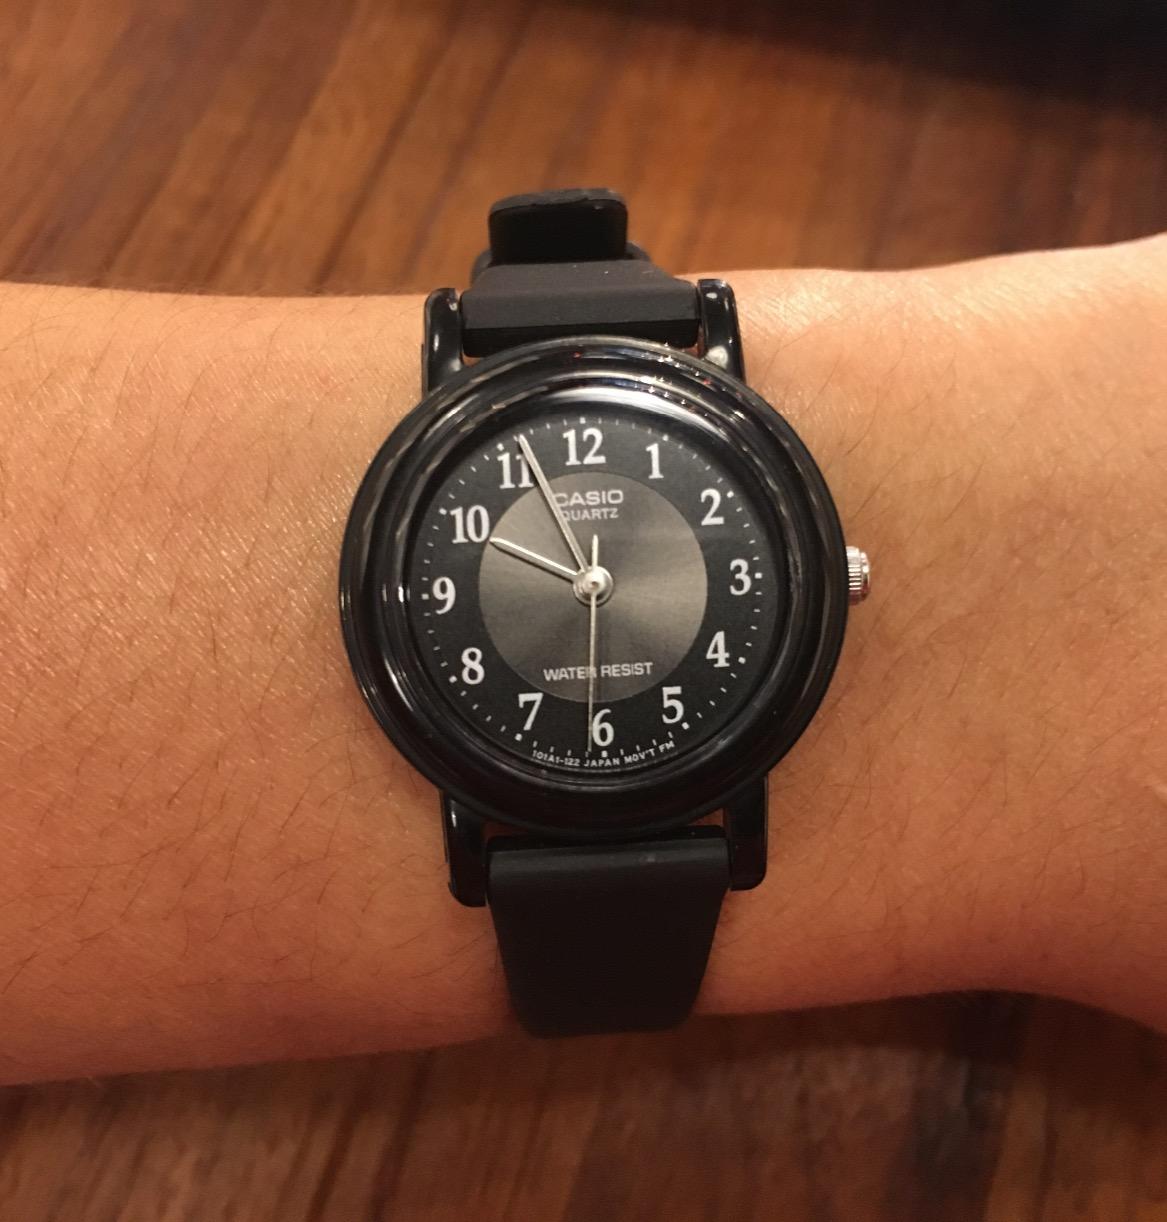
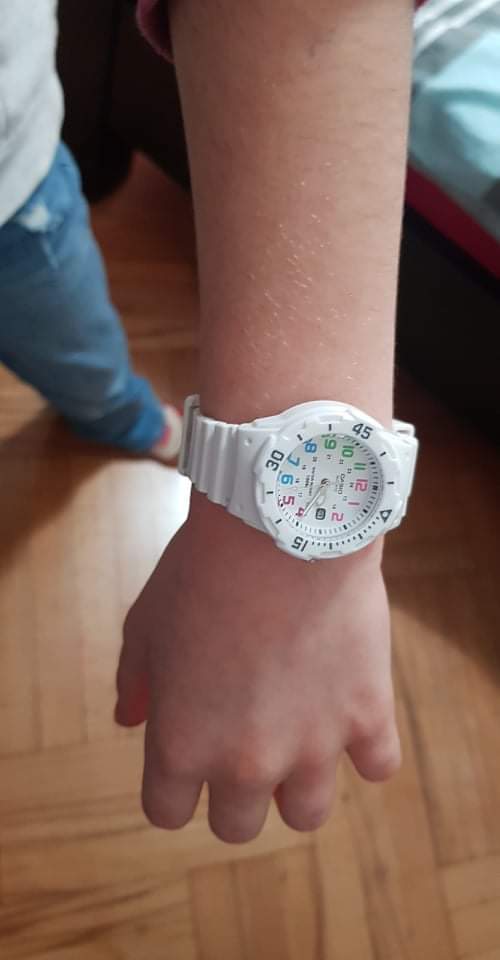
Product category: accessories_watch
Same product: no